F.C. United of Manchester

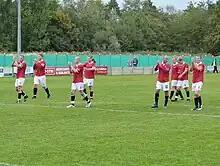
Eight F.C. United players at the edge of the penalty box after a game. Six of the players are clapping the fans.

The record for the most appearances for F.C. United is held by Jerome Wright, with 400 . Tom Greaves is the club's all-time record goal-scorer with 102 goals in all competitions, which includes 86 in the league and 16 in cup matches . Six other players, Rory Patterson, Mike Norton, Matthew Wolfenden, Jerome Wright, Simon Carden and Stuart Rudd have also scored more than 50 goals for the club. Rudd holds the record for most goals scored in a single season, having scored 45 goals in the 2006–07 season.